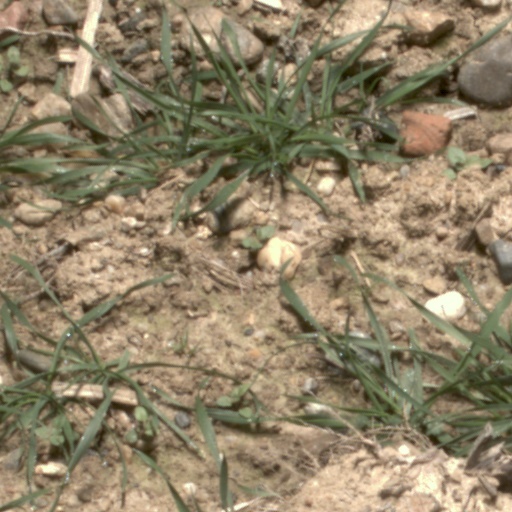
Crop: wheat